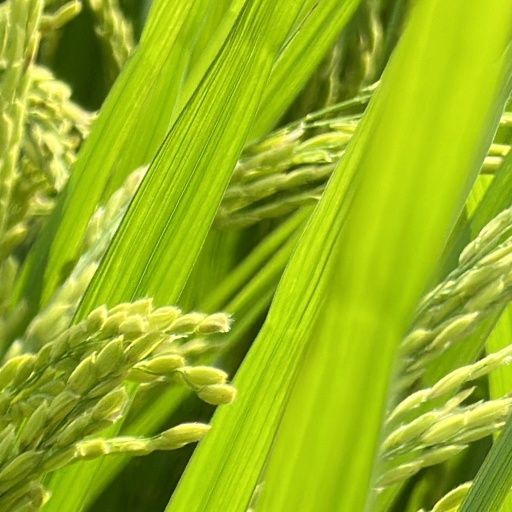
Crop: rice